Extermination of Evil

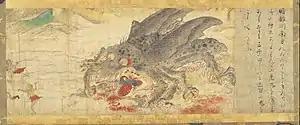
"Shinchū".

The divine insect ("神虫", "Shinchū") is a deity depicted as a silkworm moth. It was known for miracles. The painting measures and has the accession number 1106-3.